Leeds and Liverpool Canal

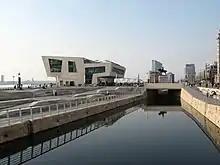
Liverpool Canal Link, Pier Head

The £22 million Liverpool Canal Link was completed in 2009, joining the Leeds and Liverpool Canal with the City Centre.